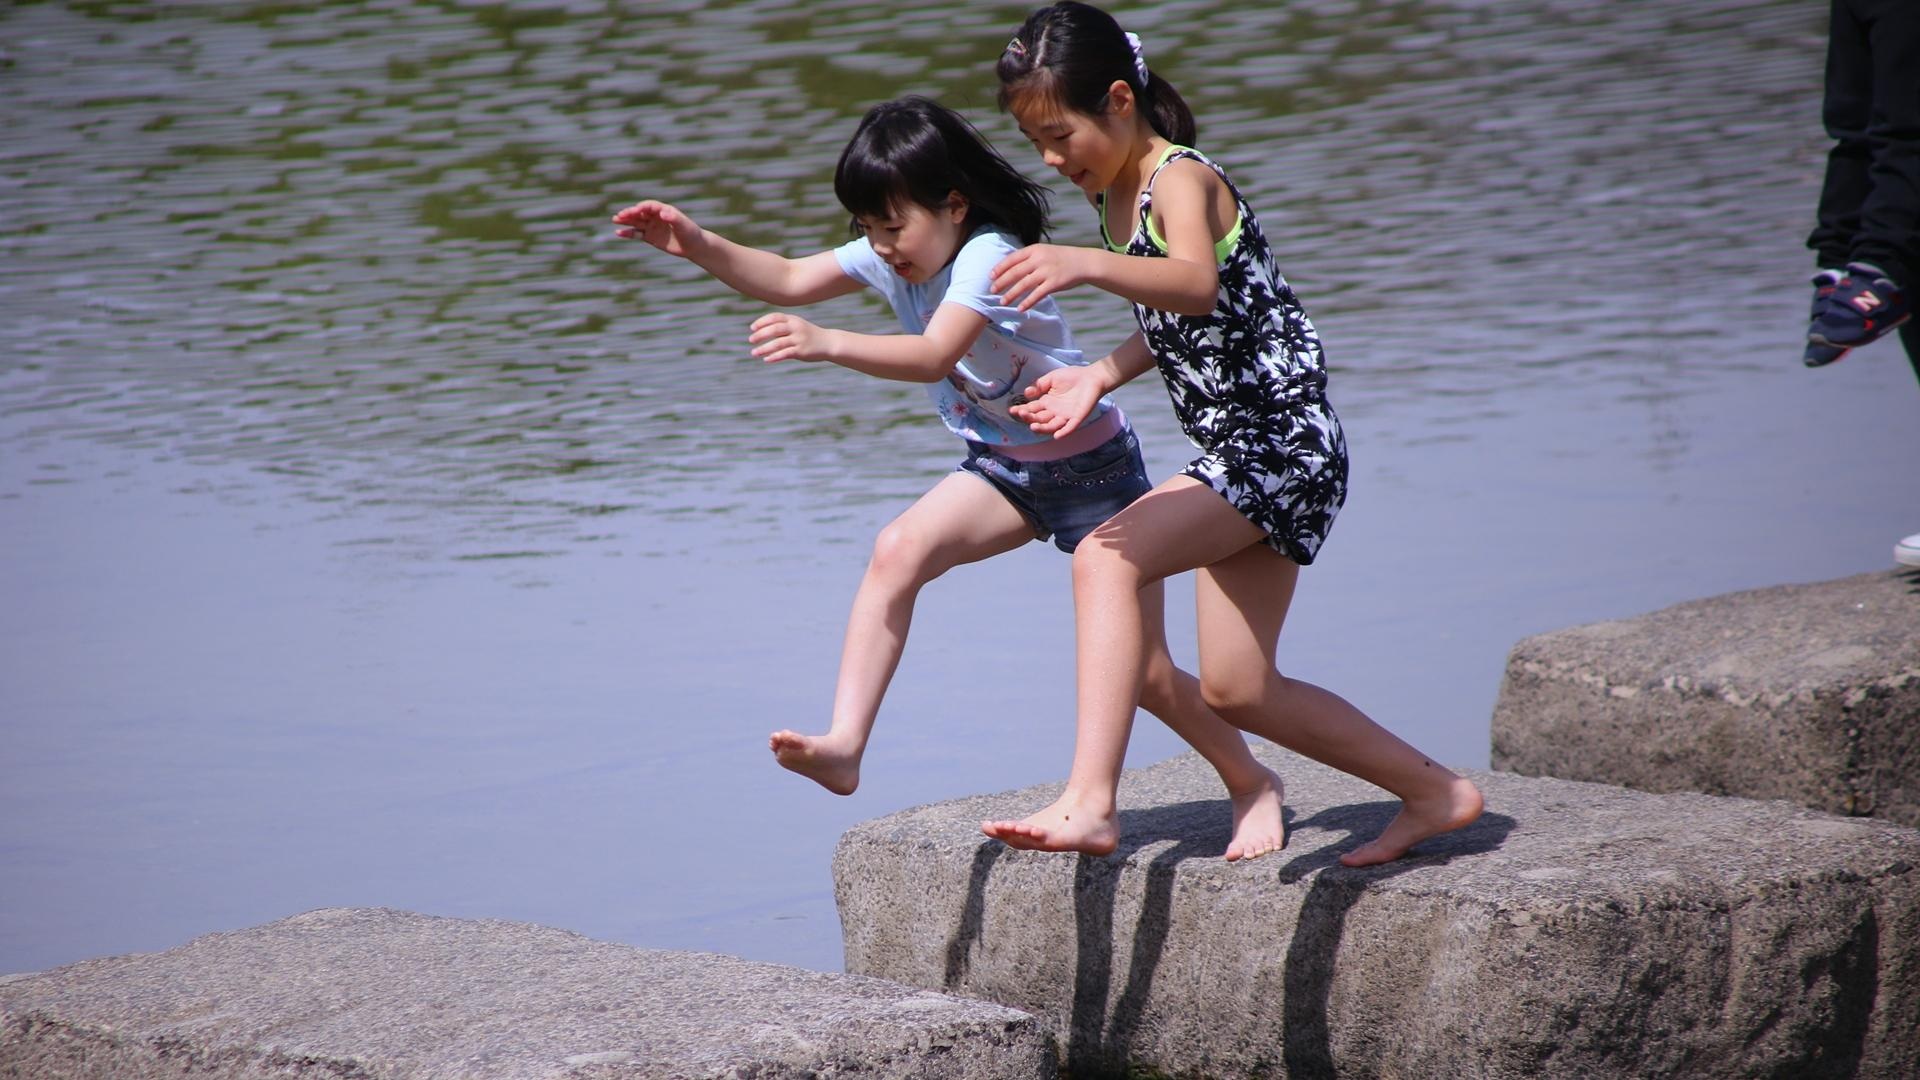
sea, person, people, girl, woman, play, jump, vacation, leg, model, spring, fashion, japan, season, orchid, kids, girls, dress, move, photograph, beauty, kyoto, image, photo shoot, kamogawa